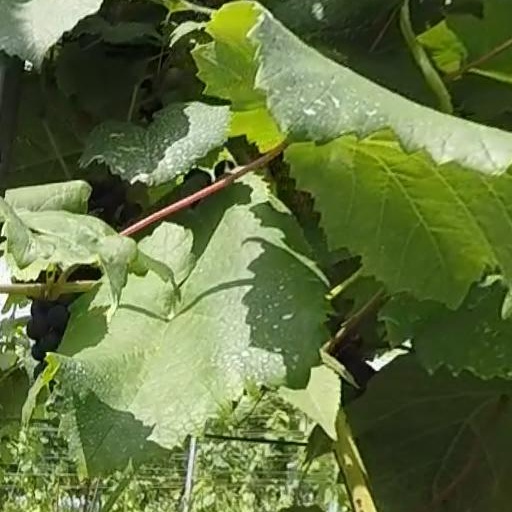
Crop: grape